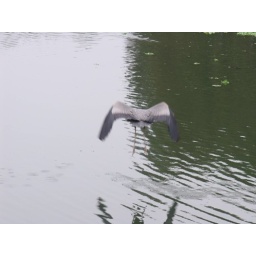
flying great blue heron with wings in motion